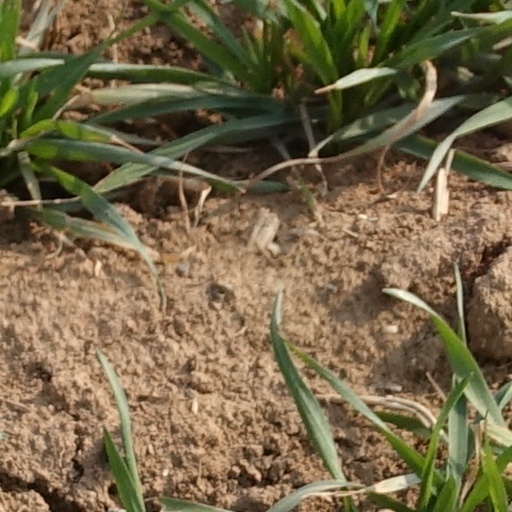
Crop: wheat